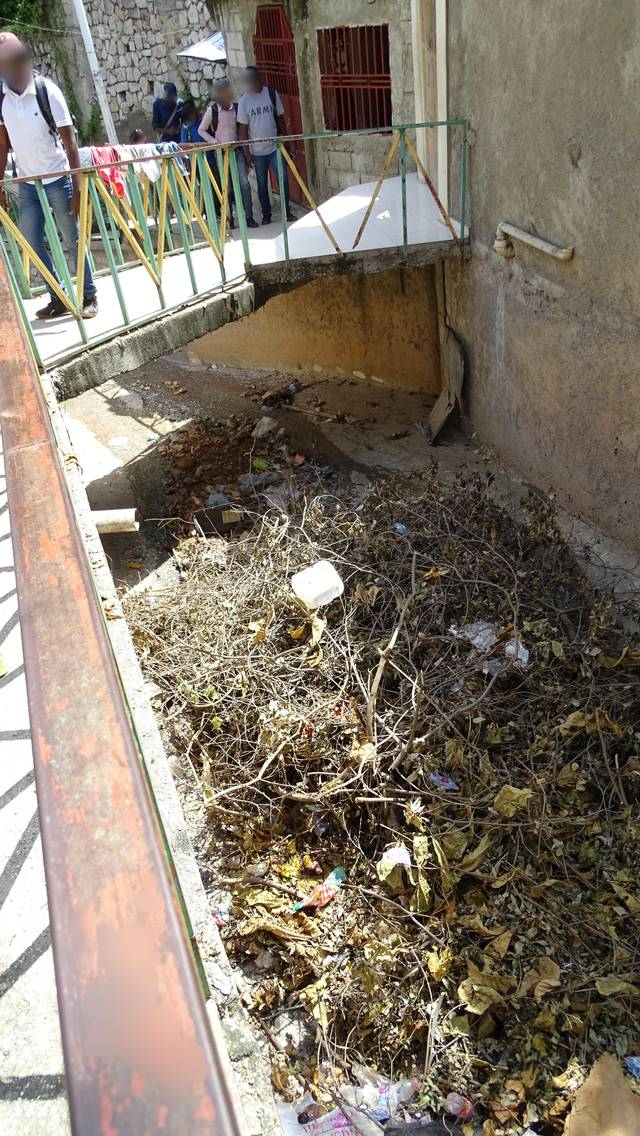
Region: Haiti
Coordinates: 18.526, -72.329